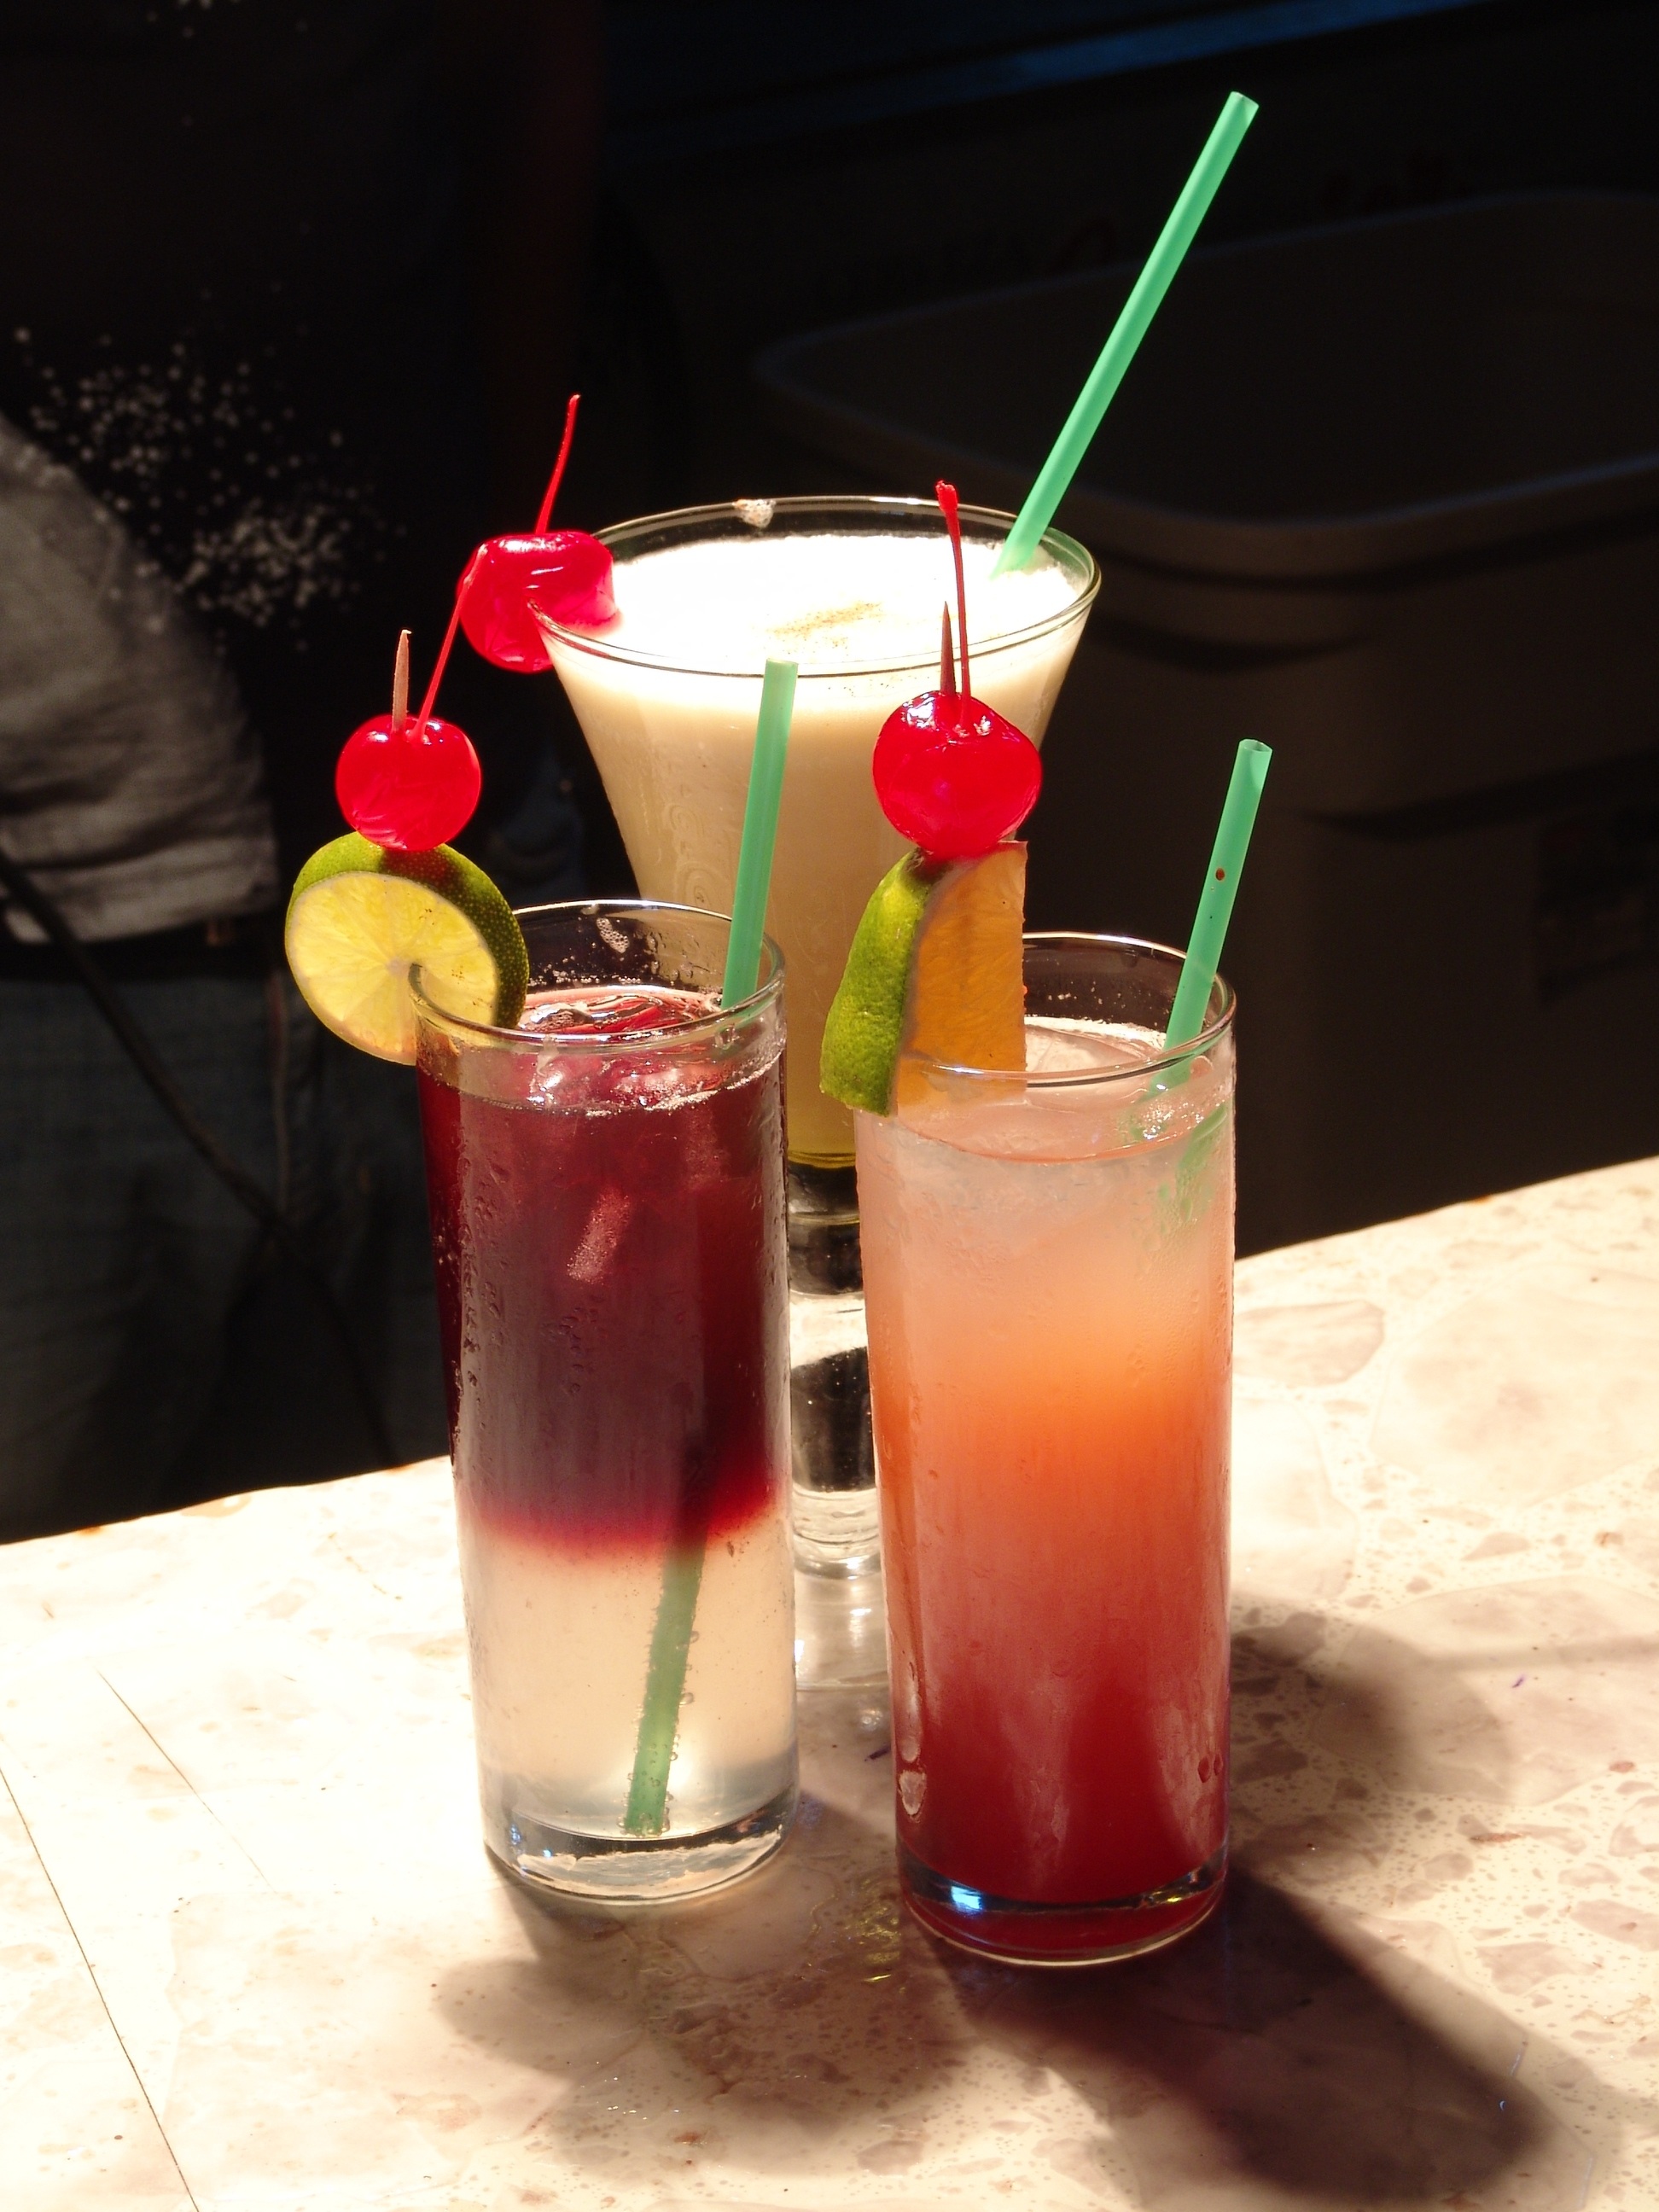
produce, drink, cocktail, drinks, liqueur, alcoholic beverage, singapore sling, distilled beverage, non alcoholic beverage, mai tai, limeade, italian soda